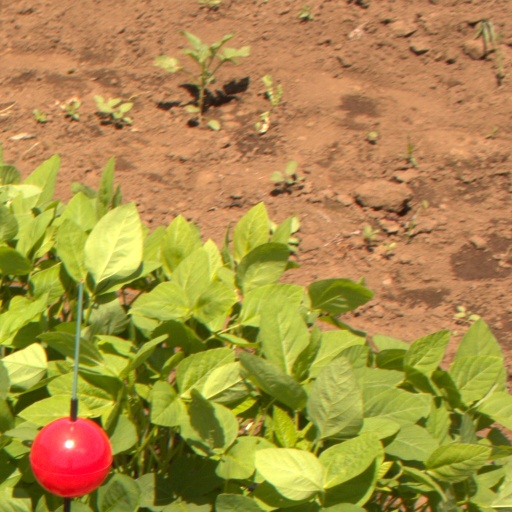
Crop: soybean